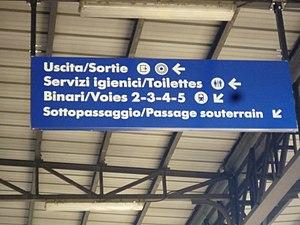
Panneau bilingue italien-français à la gare d'Aoste.
La Vallée d'Aoste, communément appelée Val d'Aoste, est une région à statut spécial d'Italie située dans le Nord-Ouest du pays, exerçant également les prérogatives d'une province. Elle tire son nom de son chef-lieu, Aoste. Ses habitants sont appelés les Valdôtains. La superficie de la Vallée d'Aoste est de 3 263,25 km². Elle est divisée en huit unités de communes réparties sur 74 communes.
La gare d'Aoste est la principale gare de chemins de fer d'Aoste, capitale de la région autonome Vallée d'Aoste. Elle se situe au centre ville, et constitue le nœud de rencontre entre la ligne de chemin de fer Chivasso - Aoste et la ligne Aoste - Pré-Saint-Didier, vers le Valdigne.
La langue française et la langue italienne sont sur un pied d'égalité dans la région italienne de la Vallée d'Aoste à tous niveaux et dans tous les domaines, excepté le domaine judiciaire. La Vallée d'Aoste représente le seul régime de bilinguisme d'Italie visant à ne pas créer des communautés linguistiques séparées, grâce à un système d'apprentissage scolaire égalitaire. Chaque Valdôtain est supposé connaître les deux langues, ce qui constitue la réalité, avec des déséquilibres, surtout en faveur de l'italien, sans pourtant que se vérifie jamais une situation de monolinguisme.